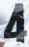
Number: 4